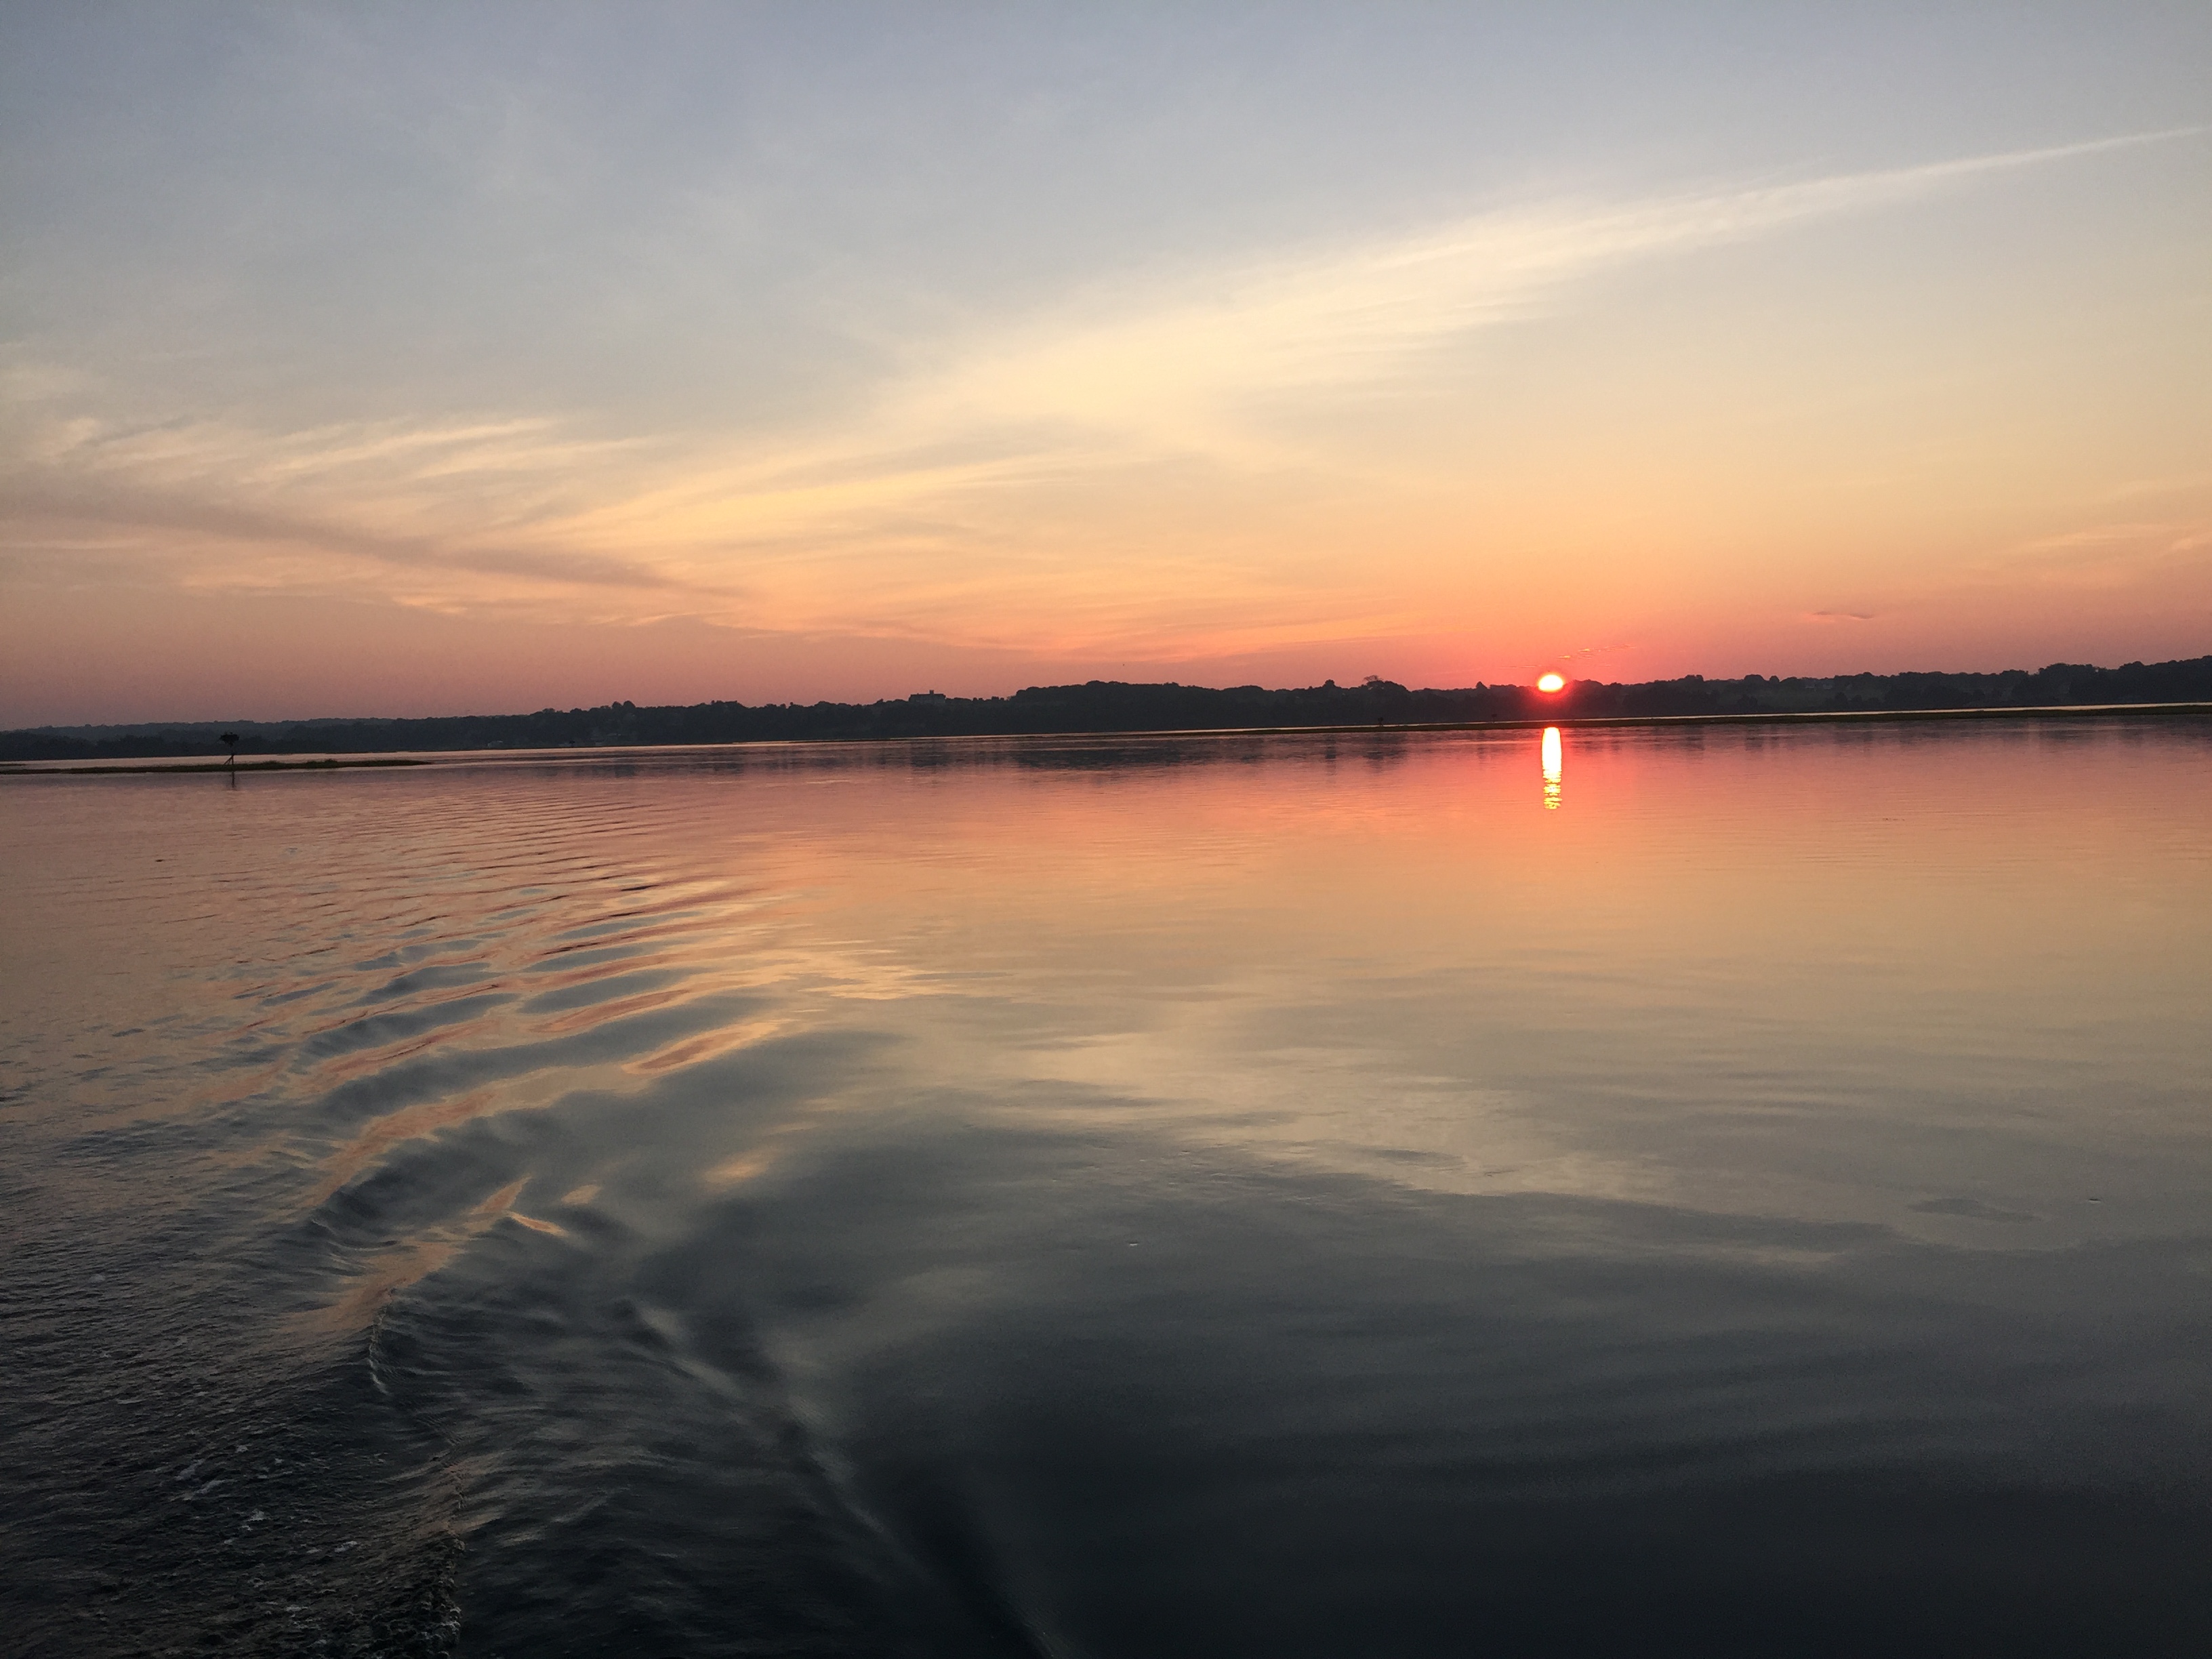
sun, sky, body of water, water, horizon, reflection, sunset, water resources, cloud, evening, sunrise, sea, morning, dusk, atmospheric phenomenon, lake, calm, river, ocean, sound, afterglow, loch, atmosphere, dawn, wave, sunlight, shore, waterway, coast, reservoir, bank, landscape, inlet, vacation, lake district, channel, bay, meteorological phenomenon, winter, red sky at morning